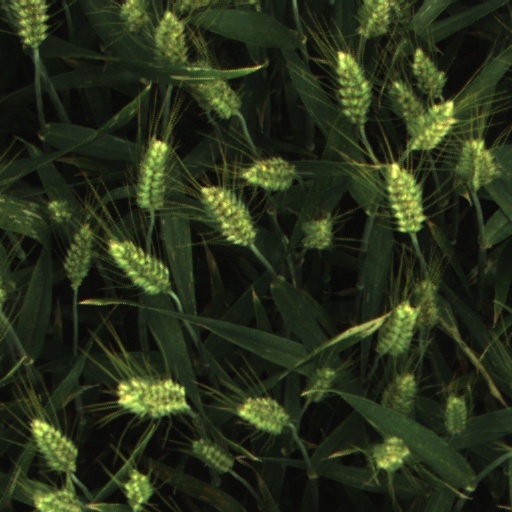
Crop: wheat